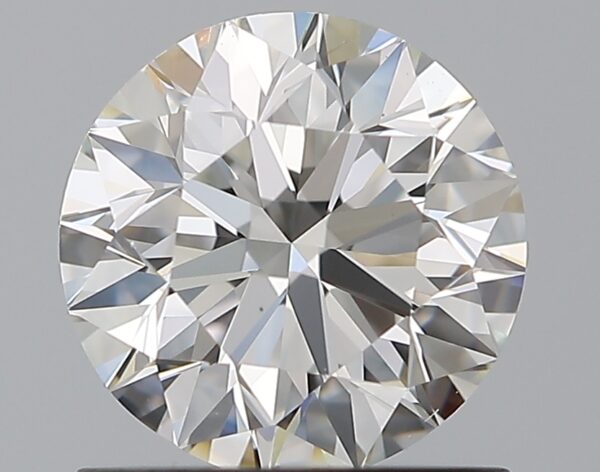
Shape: round
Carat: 1
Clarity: VS1
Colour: G
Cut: EX
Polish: EX
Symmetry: EX
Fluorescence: M
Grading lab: GIA
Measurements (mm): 6.32 x 6.36 x 4